Tanisha (name)

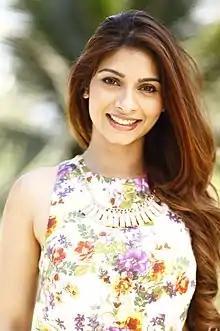
Actress Tanishaa Mukerji in 2015

Tanisha is a popularly declared title usually bestowed by the people.